Augustus D. Juilliard

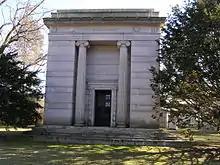
The mausoleum of Augustus. D. Juilliard in Woodlawn Cemetery

Juilliard made bequests to hospitals, museums and other charitable causes, but the vast majority of his estate, $5 million, was designated for the advancement of music in the United States. In 1920, the Juilliard Foundation was created.